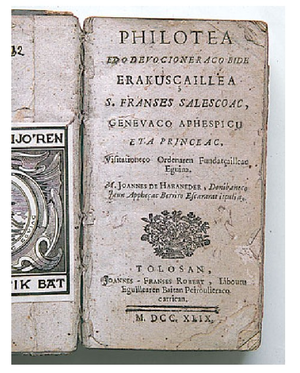
Joanes Haraneder est un auteur de langue basque, prêtre, et traducteur des Évangiles et de littérature de dévotion.